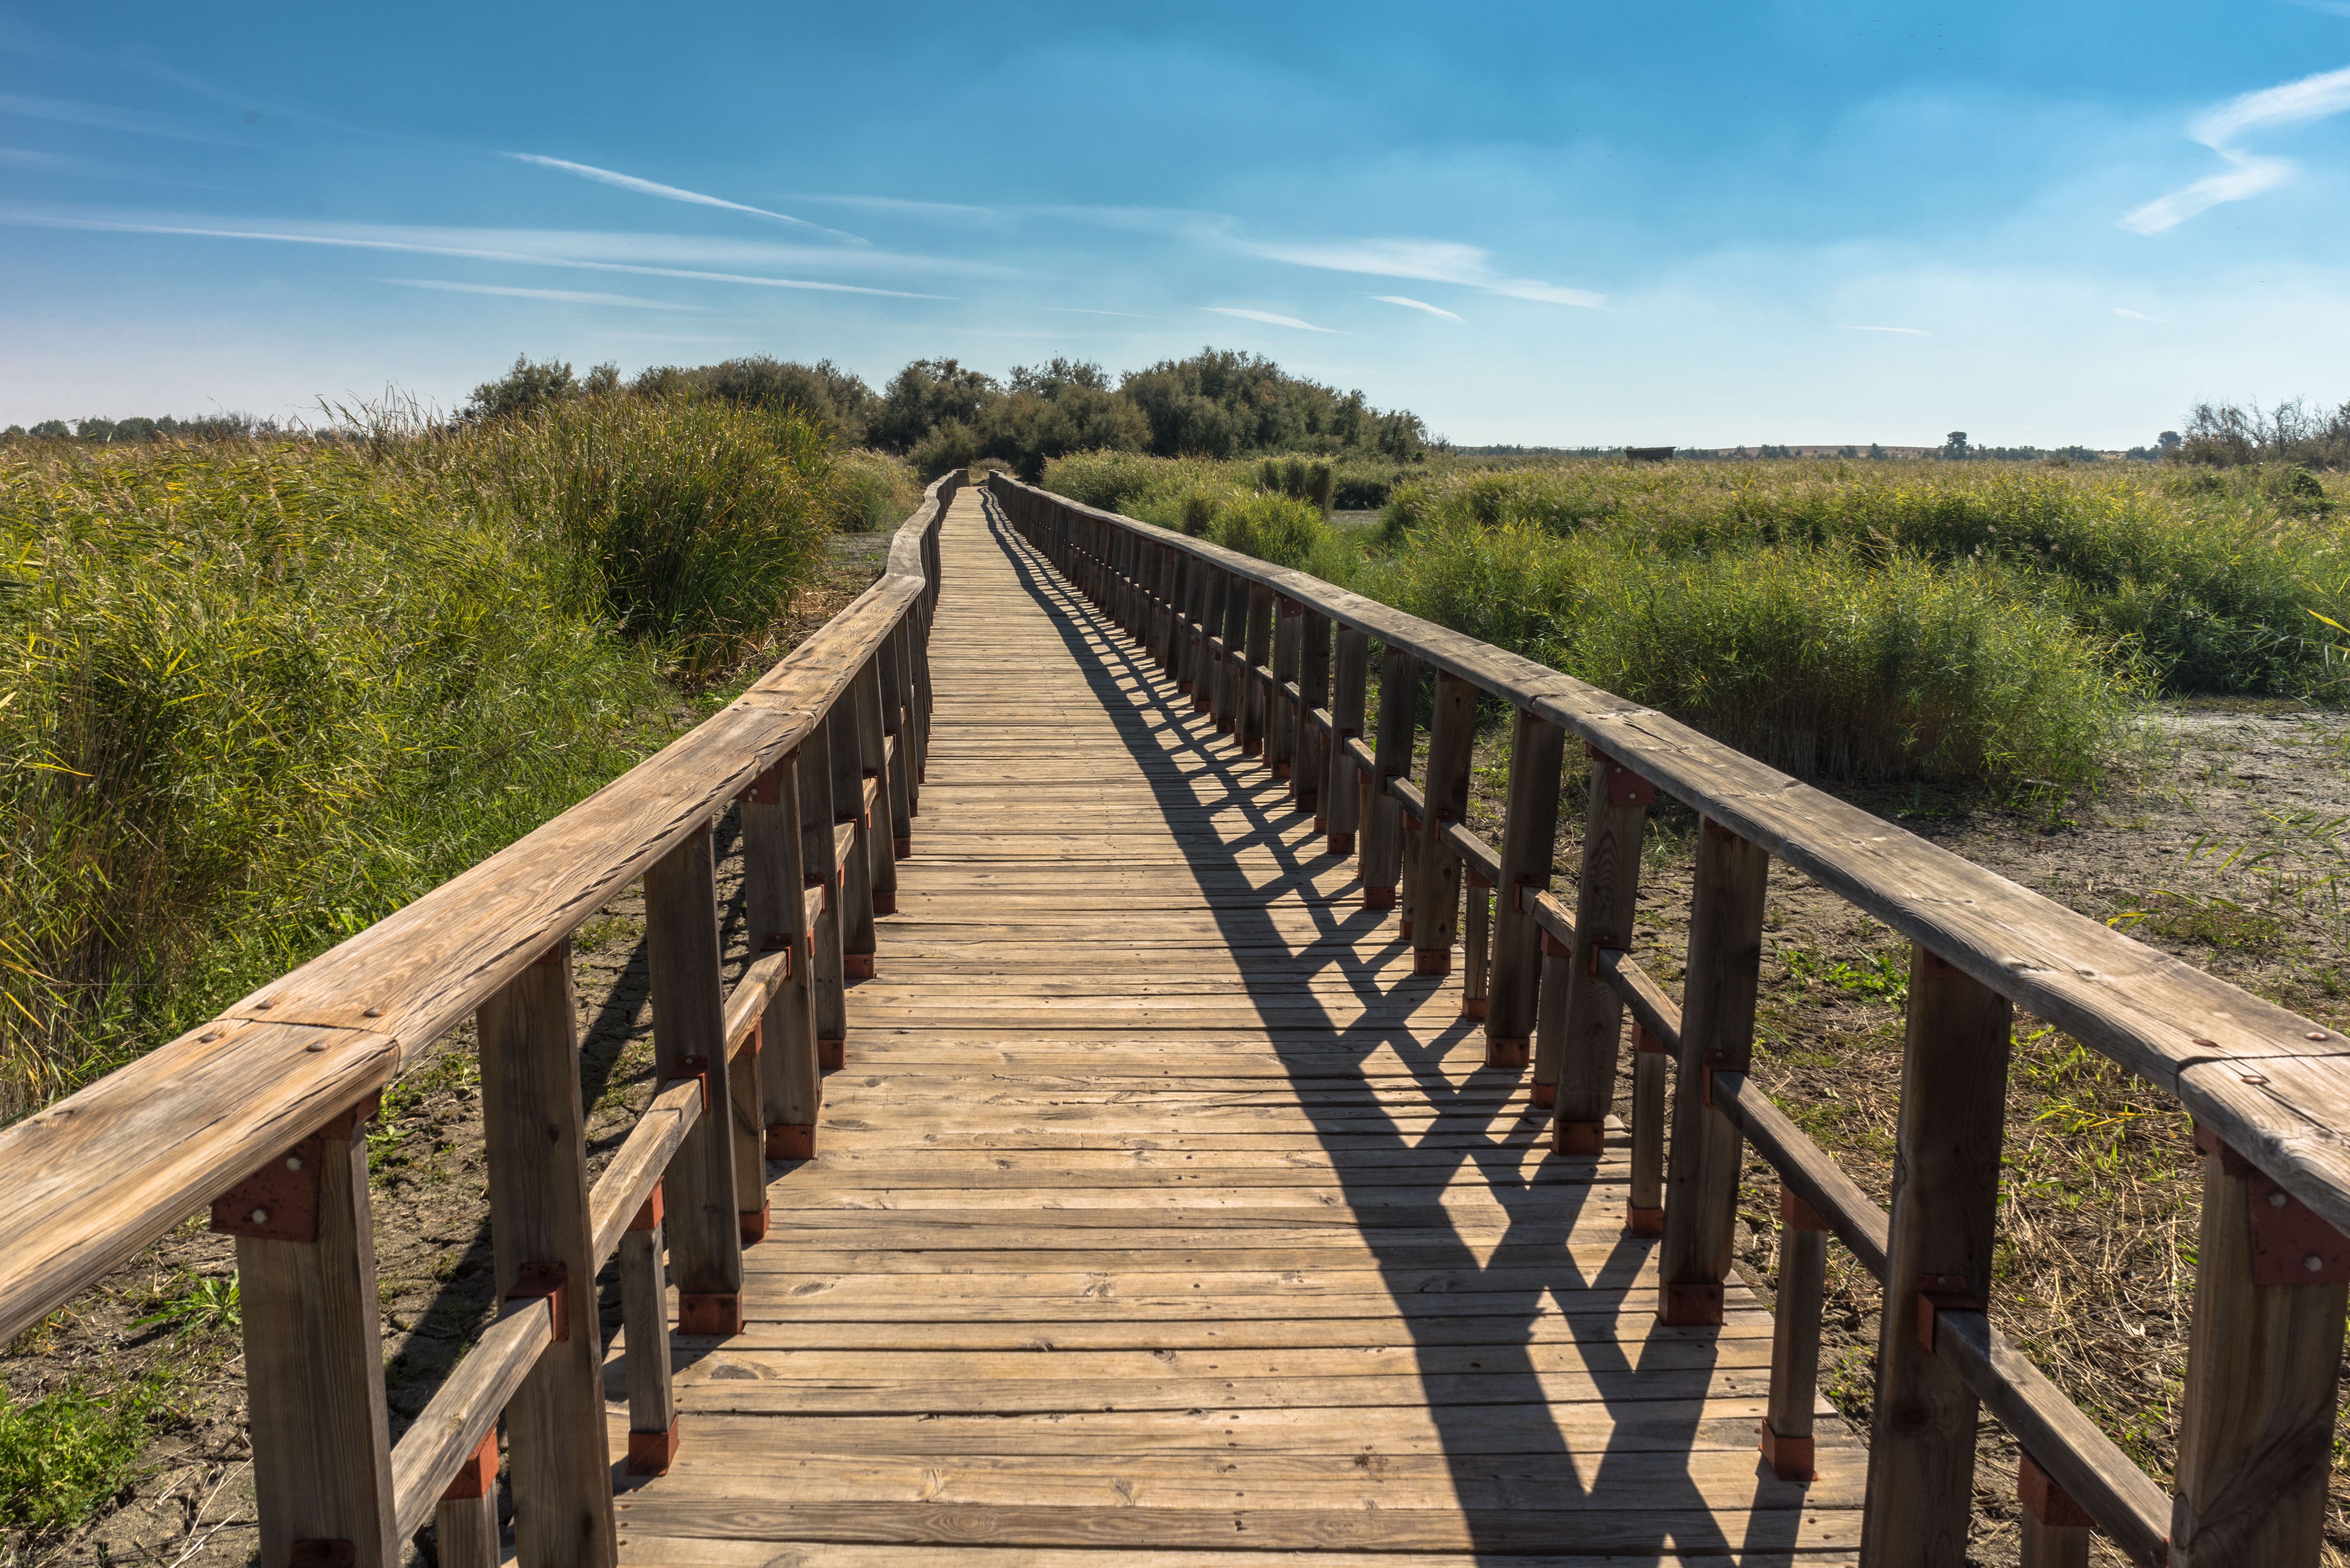
landscape, tree, nature, forest, path, boardwalk, track, hiking, bridge, trunk, rustic, walkway, walk, transport, rural, green, autumn, park, shadow, happiness, historical, follow, gateway, soledad, nonbuilding structure